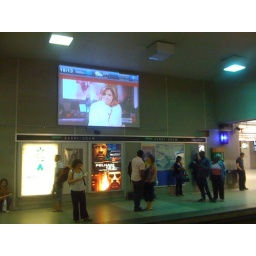
Cool screen in Montreal train station